Flyr (airline)

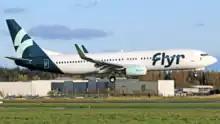
Flyr Boeing 737-800

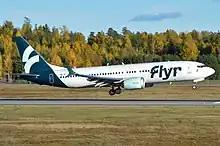
Flyr Boeing 737 MAX 8

As of January 2023, prior to the closure of operations, Flyr operated flights to the following destinations: